2005 Ashes series

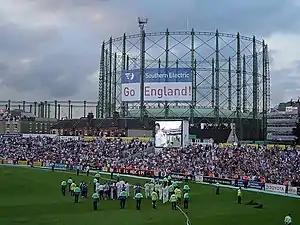
England take a lap of honour beneath the Oval Gasholders, 12 September 2005

England won the toss and chose to bat, and they got off to a strong start. Boosted by no-balls from the seamers – a total of 18 before lunch – Marcus Trescothick and Andrew Strauss scored runs quickly and easily, and enjoyed batting on a pitch which gave the bowlers no aid. They recorded their second 100-run opening partnership of the series, before Strauss was freakishly dismissed for 35, sweeping Shane Warne onto his boot and into Matthew Hayden's waiting hands at slip – a wicket confirmed by the third umpire. Michael Vaughan continued on his fine form from Old Trafford, though, punishing bad balls from Lee to go into lunch with his score on 14. Trescothick, meanwhile, rode his luck, as he was bowled off a no-ball on 55, much to Lee's displeasure. At lunch England were 129/1.